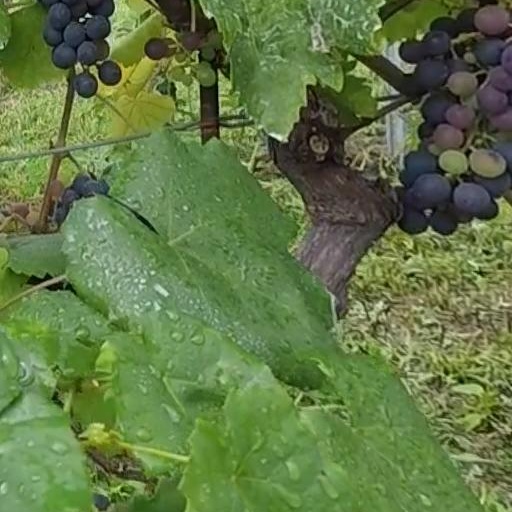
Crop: grape